Jeffrey Toobin

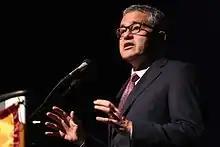
Toobin speaking about the Supreme Court at the John J. Rhodes Lecture in Tempe, Arizona

Toobin is the author of seven books. His book "The Nine: Inside the Secret World of the Supreme Court" (2007) received awards from the Columbia University Graduate School of Journalism and the Nieman Foundation for Journalism at Harvard University.